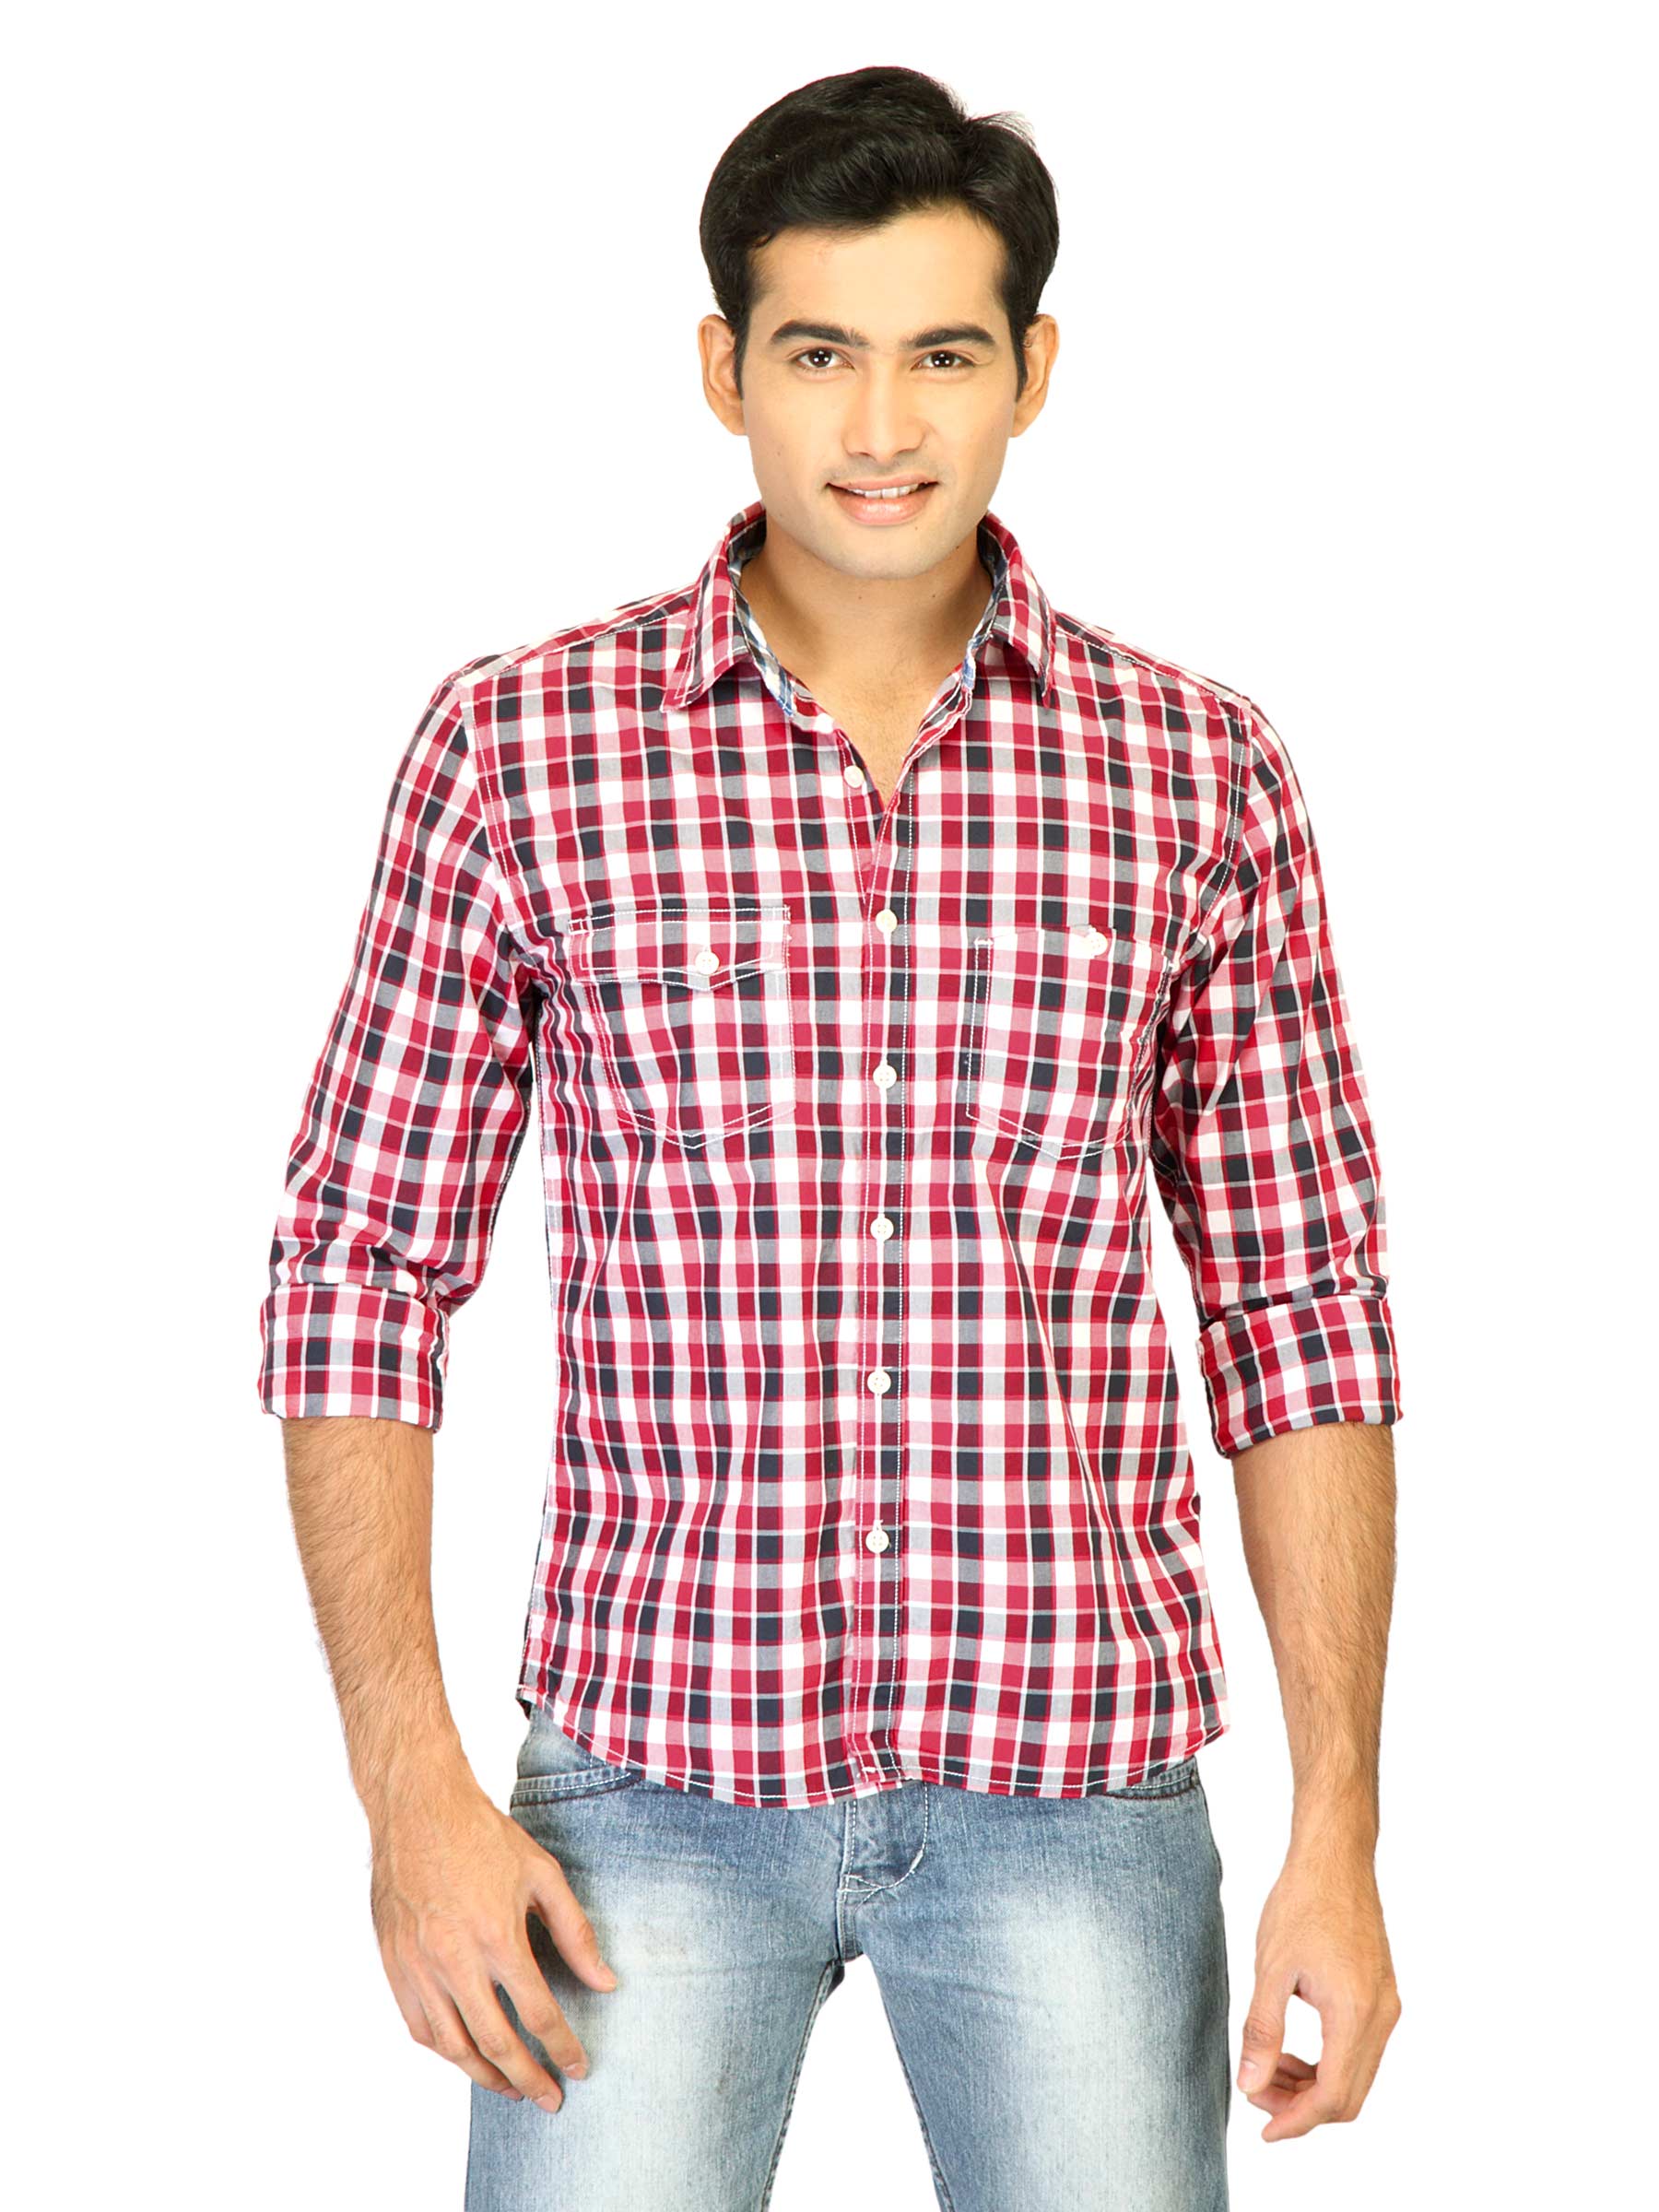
Belmonte Men Check Red Shirts
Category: Apparel / Topwear / Shirts
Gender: Men
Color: Red
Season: Fall 2011
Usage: Casual